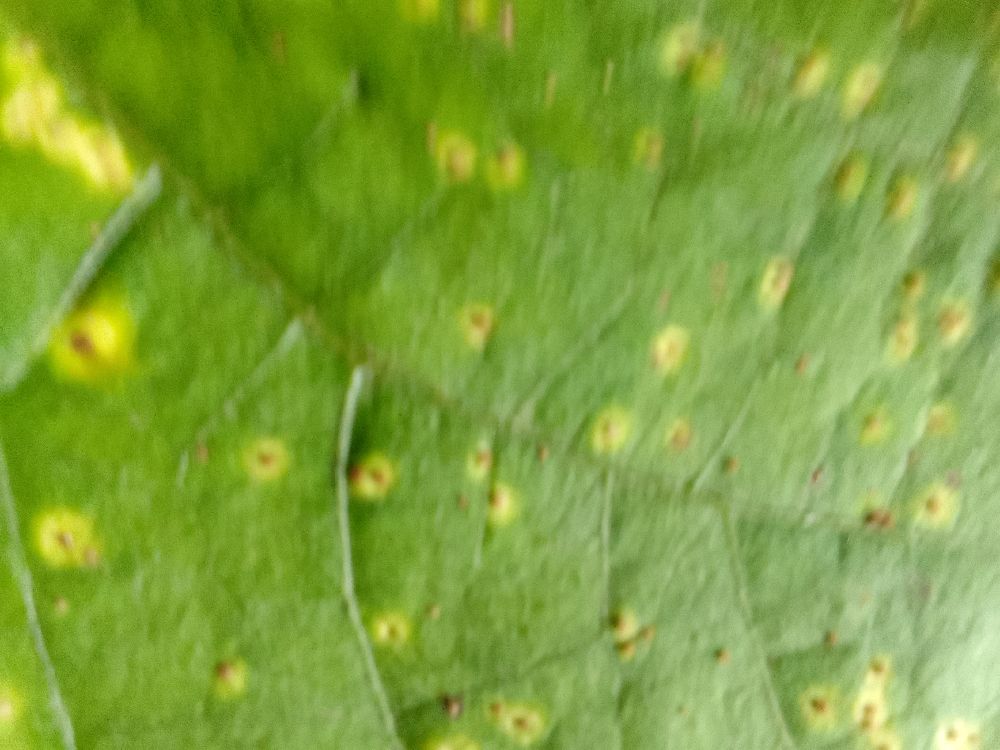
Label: rust